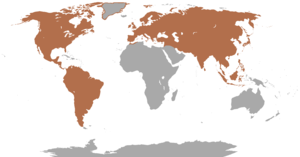
Hjorte
udbredelse af alle arter af hjorte
udbredelse af alle arter af hjorte
Hjorte er en familie af firemavedrøvtyggere i ordenen Parrettåede hovdyr.